Einar Jolin

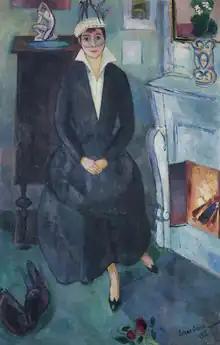
"Interiour with a young lady (Ebba Pantzerhielm)", 1915, oil on canvas, , Malmö Museum, Sweden

With the birth of his first daughter, Michaela, in 1958, Jolin settled down to a more quiet life as a father and family man. His second daughter Angelina was born in 1966. He continued to paint, mostly still life and portraits, at his studio apartment at Stagneliusvägen 34, in Fredhäll. He spent most summers with his family in Tällberg in the Dalarna County or at Villa San Michele on the island of Capri. Although he held some minor exhibitions, his work from the 1960s to his death in 1976, did not receive the same acclaim as his earlier paintings.